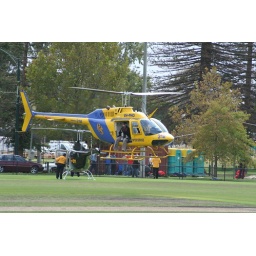
For when a ladder just won't give you a clear view over the fence